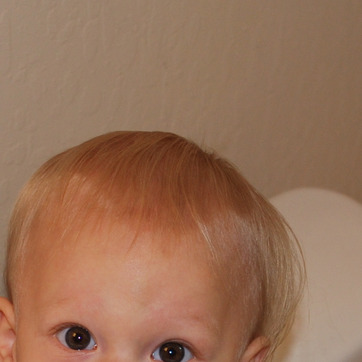
Material: hair